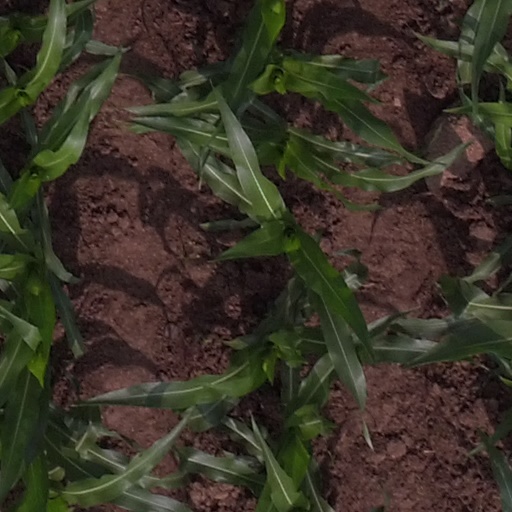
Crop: maize; corn